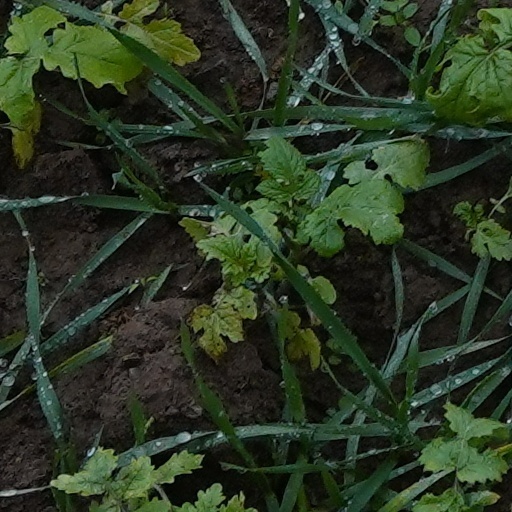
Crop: wheat